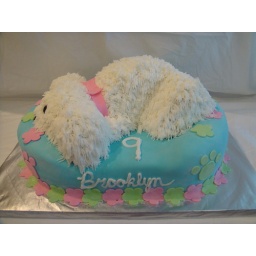
This is a white puppy laying in a dog bed. The entire cake is edible.